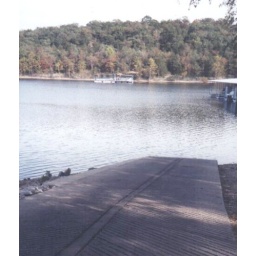
Boat launch and boat trailer parking available near your condo. Slips available just over the bridge at Port of Kimberling.